KMAX-TV

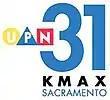
A large blue sans serif numeral 31 with the original UPN logo — the letter U in a yellow circle, P in a blue triangle, and N in a red square — slightly nestled into the middle of the 3. Beneath on two lines justified are the words KMAX (in bold, black) and Sacramento (in blue).

On July 16, 1997, the Paramount Stations Group announced a deal to purchase KPWB-TV from Pappas. Paramount was the half-owner of The WB's primary competitor, UPN, and the purchase was immediately seen as portending an affiliation switch for the station. Paramount's corporate parent, Viacom, paid for KPWB-TV at a purchase price exceeding $100 million with proceeds from the sale of WVIT, the NBC affiliate it owned in Connecticut, to the NBC network. "Broadcasting & Cable" reported that Paramount pursued the station because it had become aware that UPN's existing Sacramento-market affiliate, KQCA, planned not to renew.